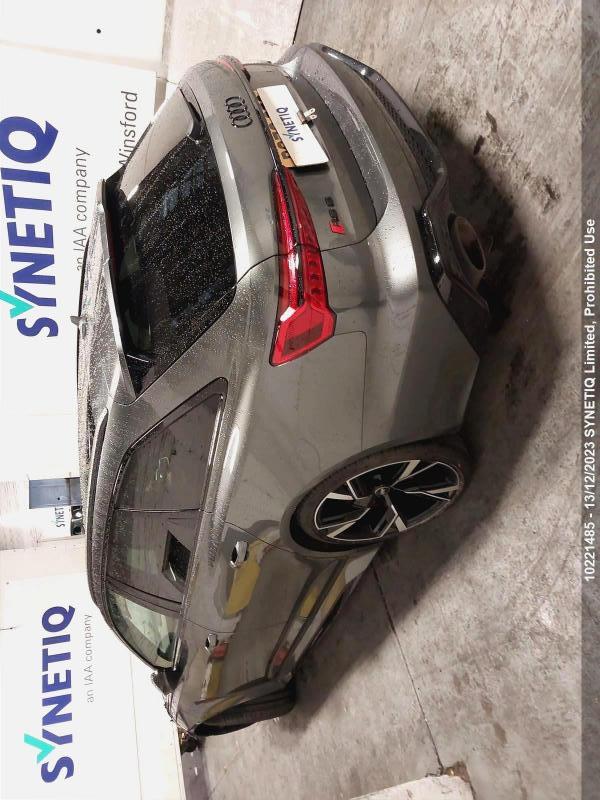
Aucun dommage détecté.
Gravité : aucun